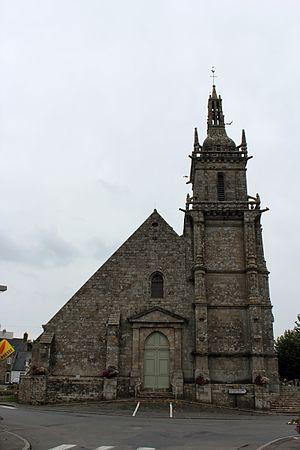
Église Notre-Dame de Plouaret en Côtes-d'Armor. This building is indexed in the Base Mérimée, a database of architectural heritage maintained by the French Ministry of Culture,
Plouaret [pluaʁɛt] est une commune du département des Côtes-d'Armor, dans la région Bretagne, en France. Ancien chef-lieu du canton de Plouaret, elle se situe dans le Trégor.